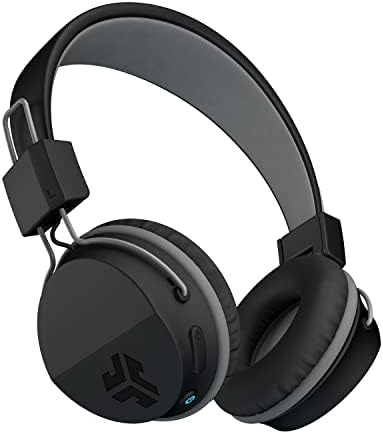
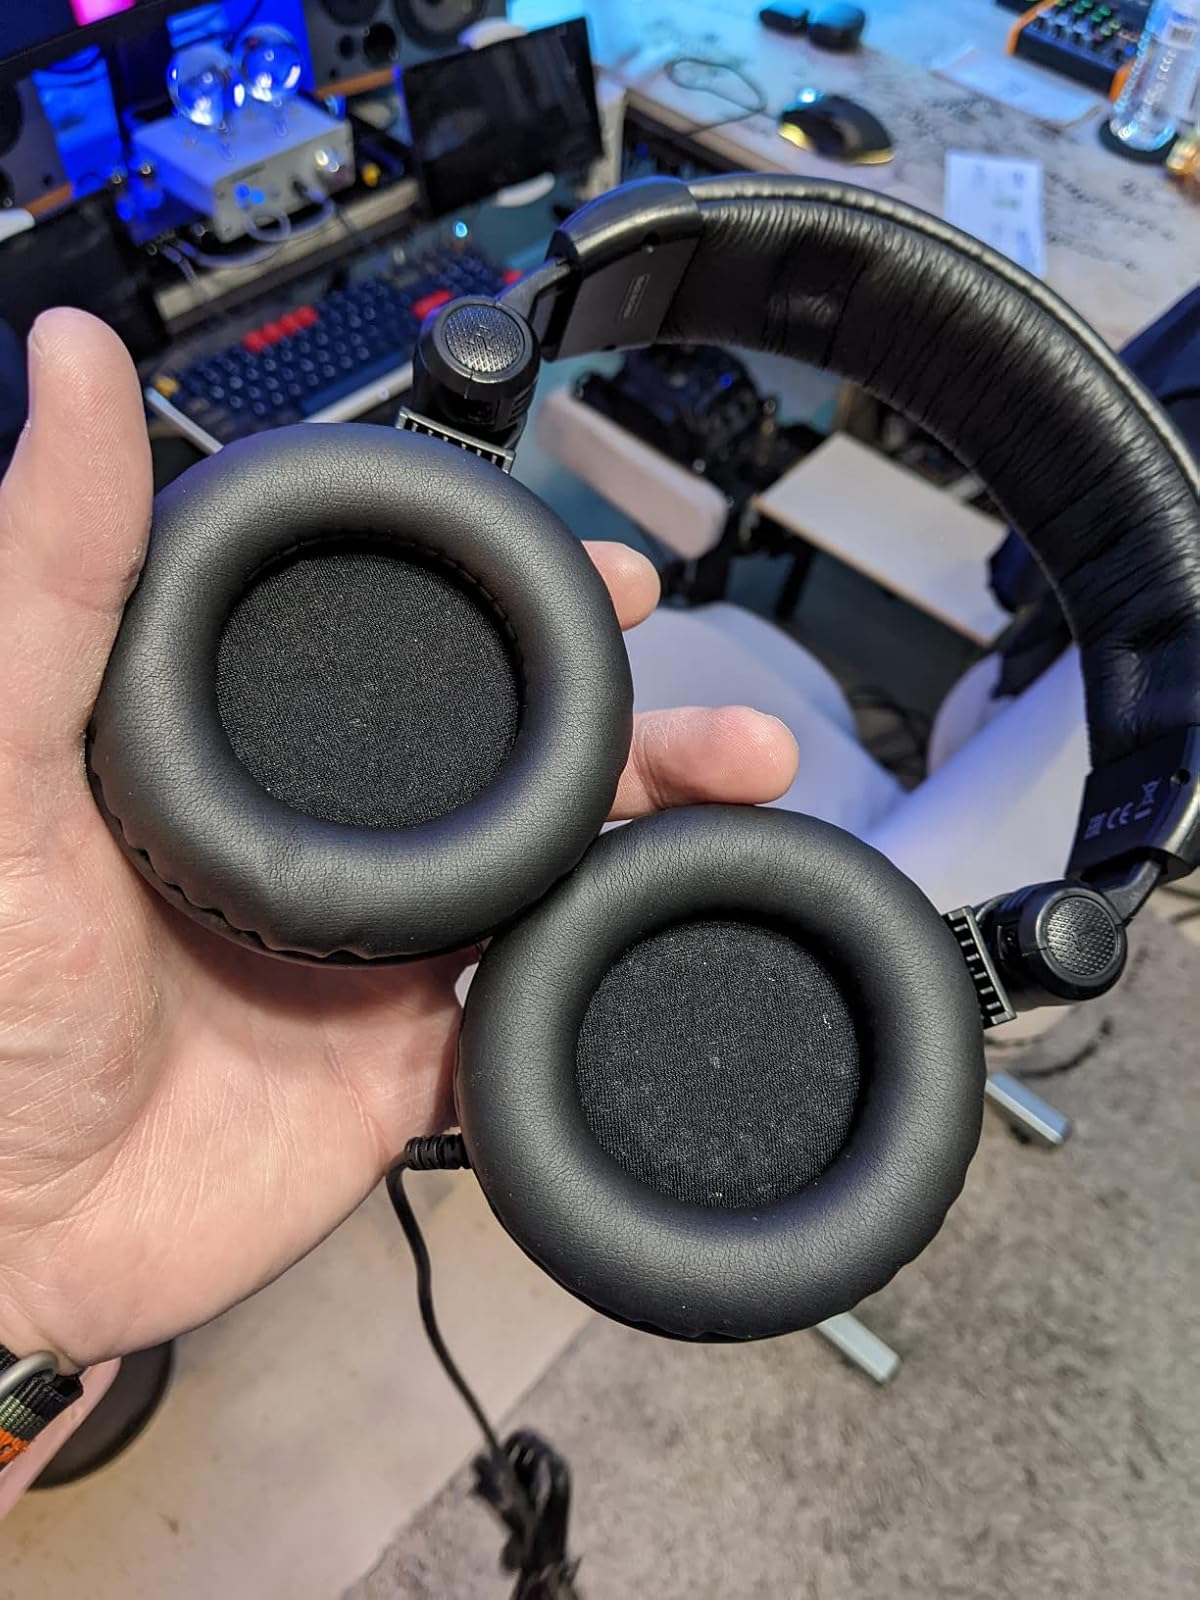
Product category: headphones
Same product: no